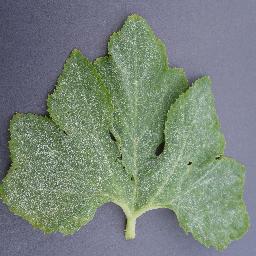
Label: Squash___Powdery_mildew